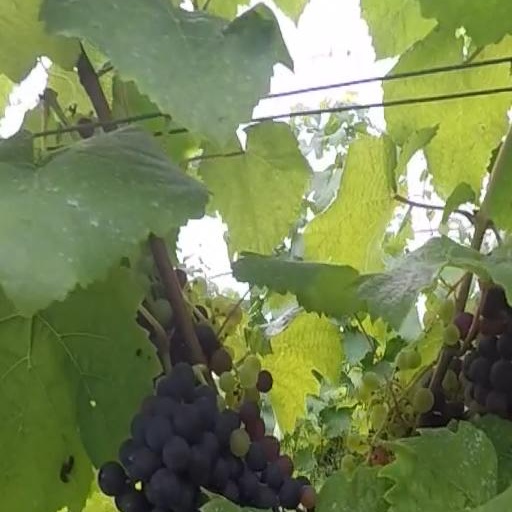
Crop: grape